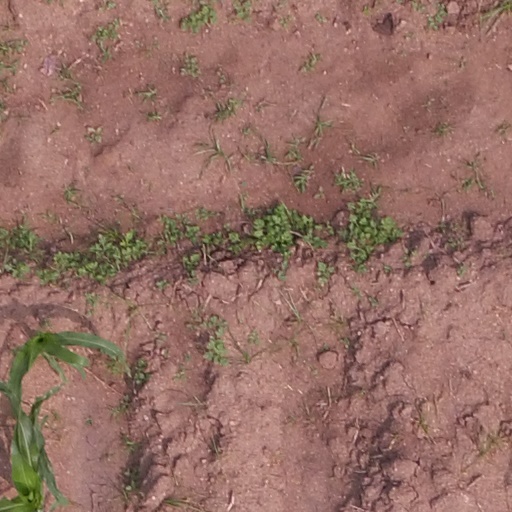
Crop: maize; corn